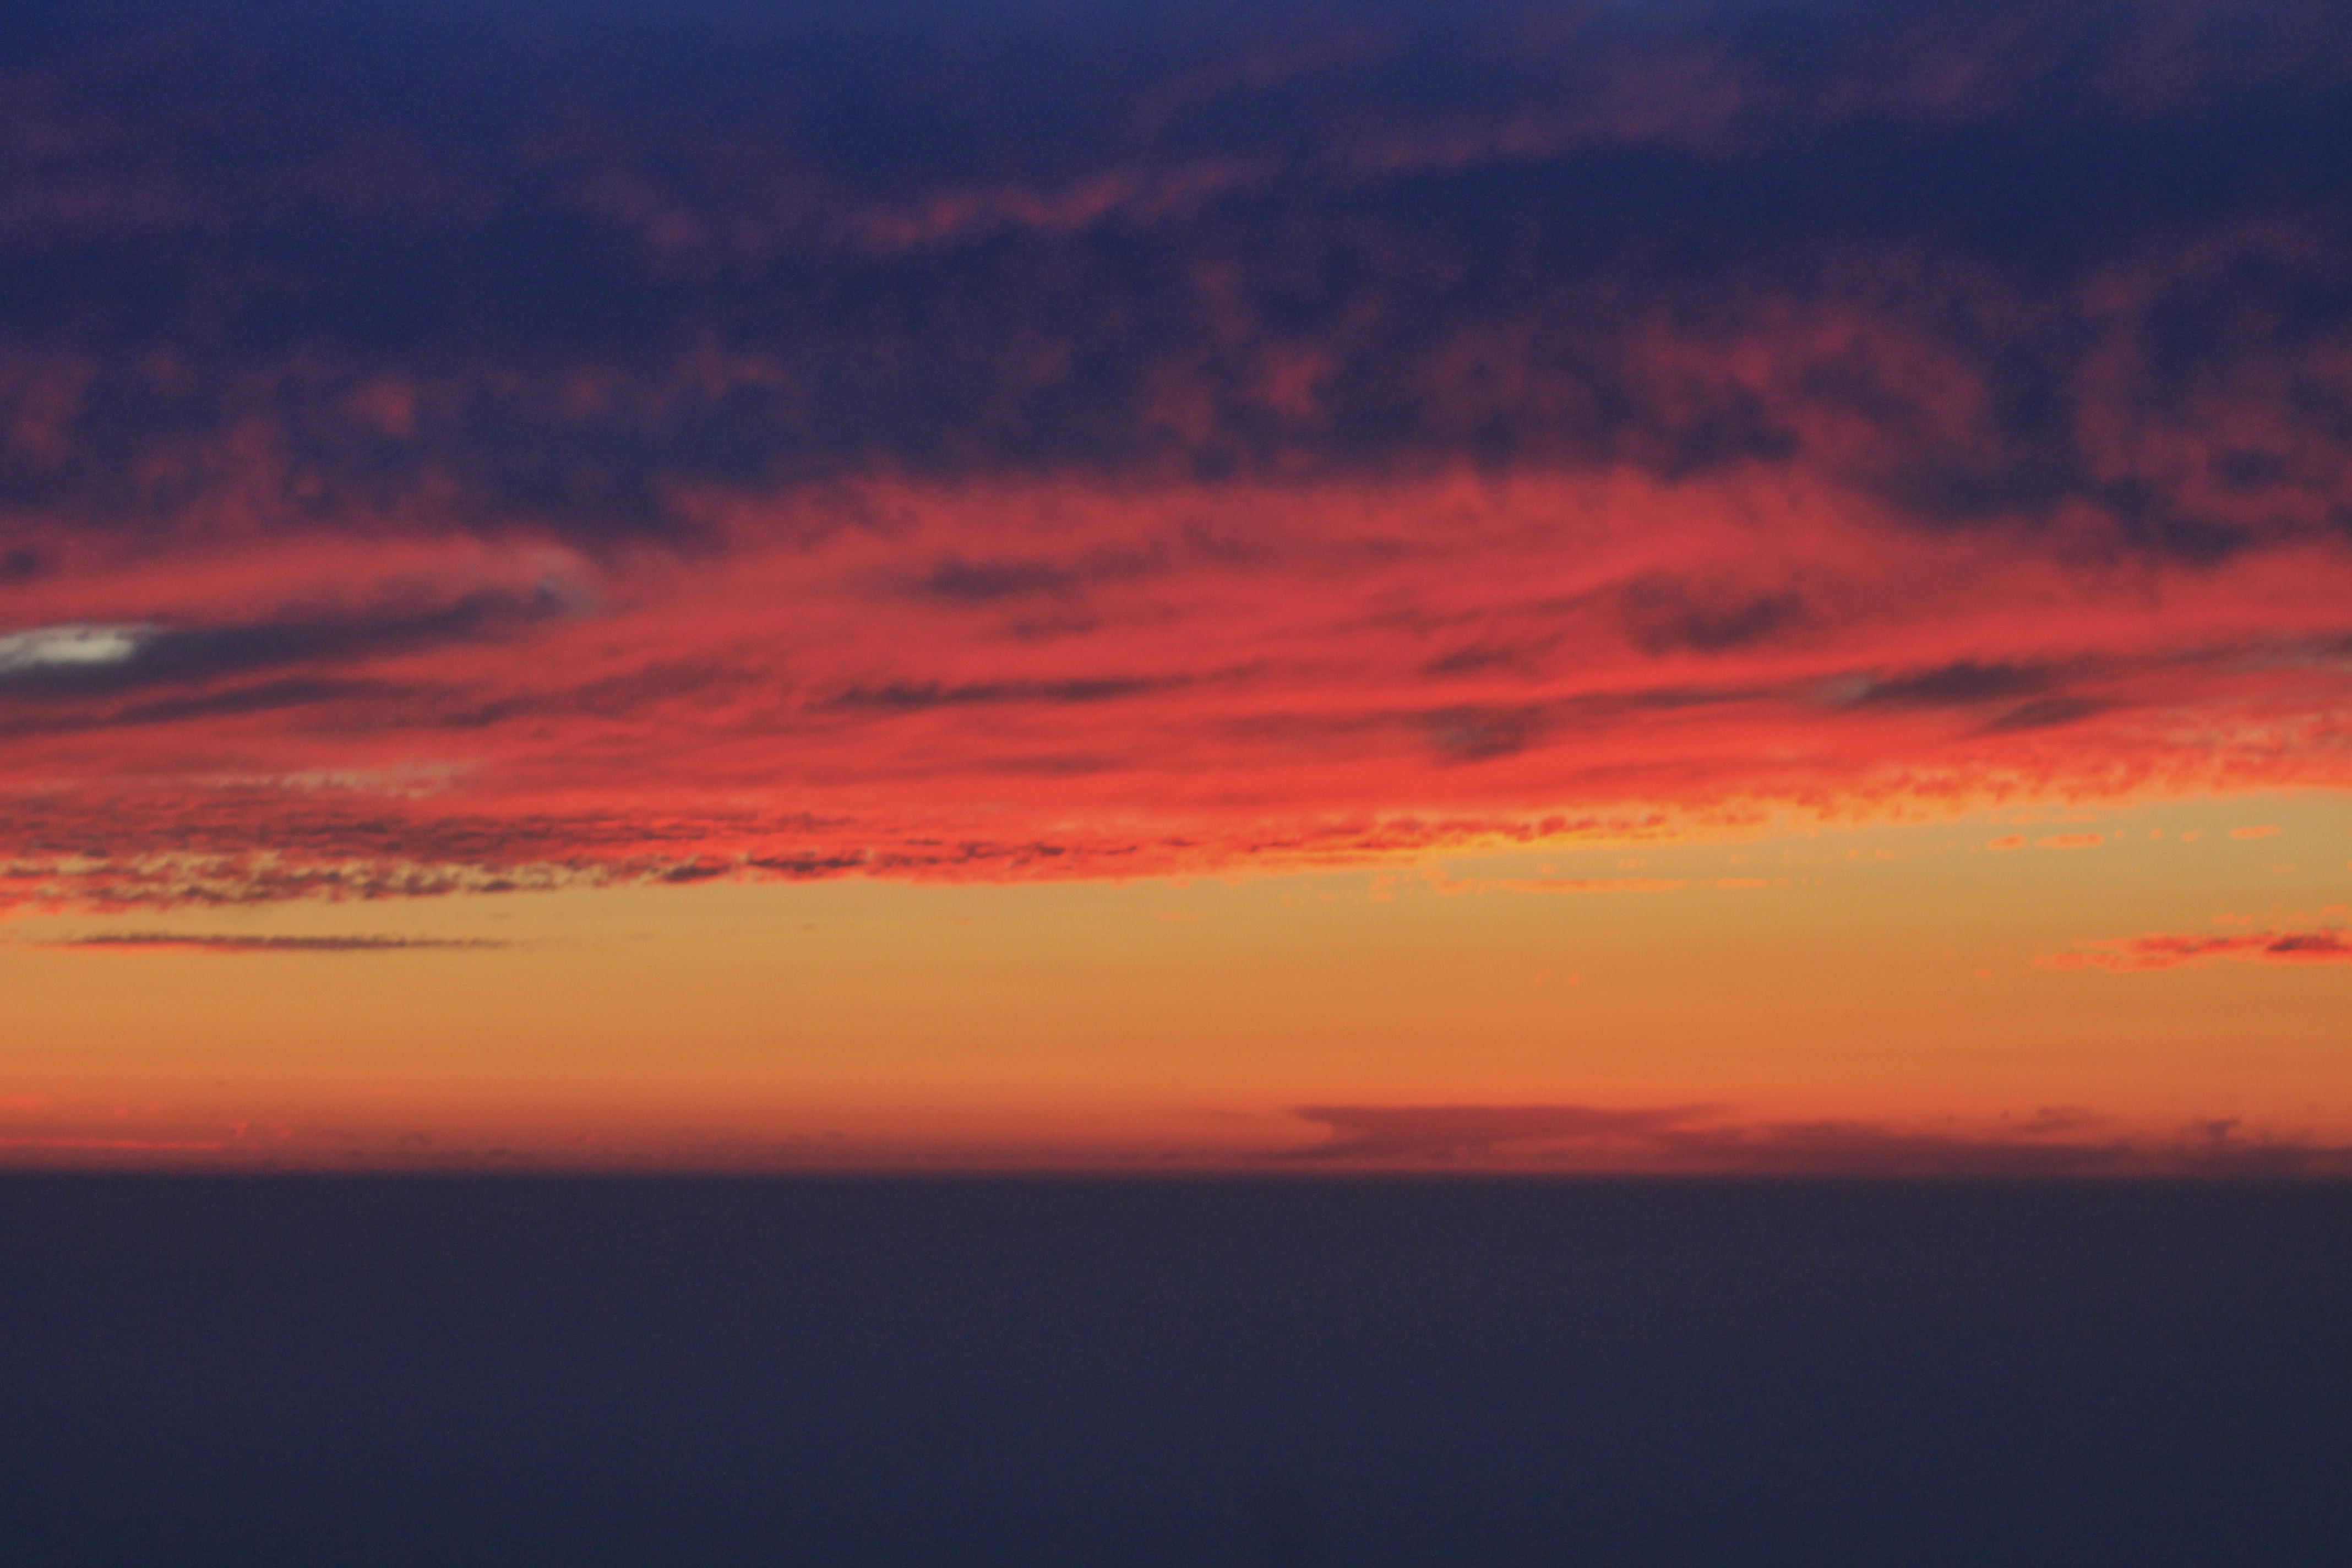
red, sky, sunset, cloud, afterglow, horizon, red sky at morning, sunrise, dusk, evening, sea, dawn, atmosphere, calm, morning, orange, sound, ocean, celestial event, landscape, sun, sunlight, geological phenomenon, cumulus, coast, meteorological phenomenon, vacation